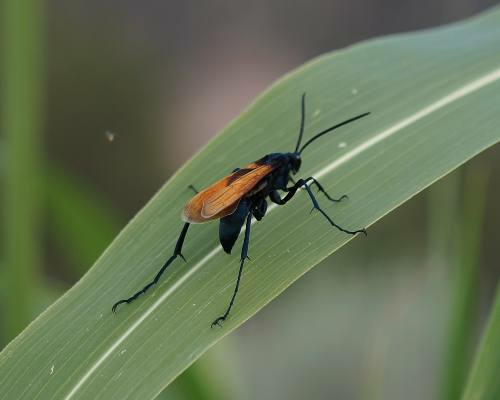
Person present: No